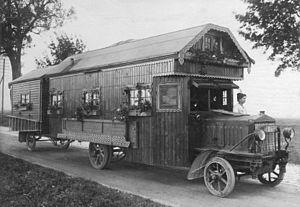
Un camping-car ou autocaravane, et, au Québec, véhicule récréatif, est un véhicule automobile habitable.
Une caravane, ou roulotte au Canada francophone, est « une remorque destinée à l'usage sur route et constituant un logement mobile ». Une caravane peut être habitée de manière temporaire ou permanente. Les caravanes peuvent être tractées par des automobiles ou des camionnettes. Lorsqu'elles sont intégrées au châssis d'un petit camion, on parle alors de camping-car ou de « motorhome ».